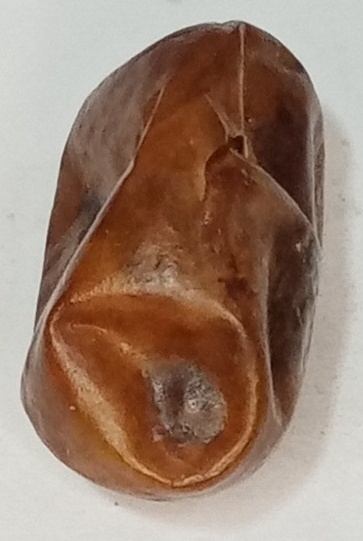
Variety: fasli-toto
Size: large
Grade: grade-1